Titan IIIB

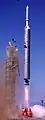

Titan-3B Agena-D used the same core and second stage as the Titan-IIIA, but added an Agena D upper stage. Twenty-two flights took place from SLC-4W at Vandenberg AFB between 1966 and 1969, all launching KH-8 satellites.